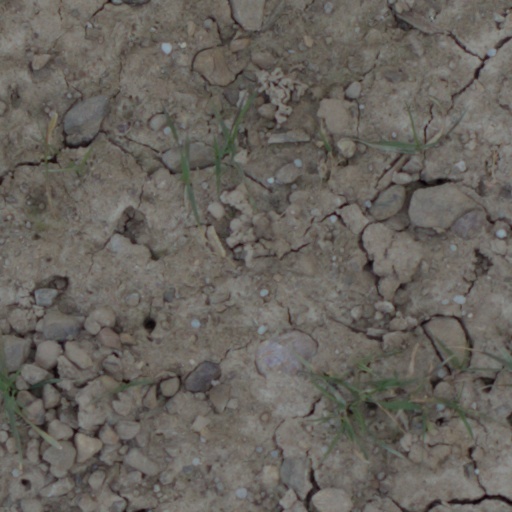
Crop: wheat